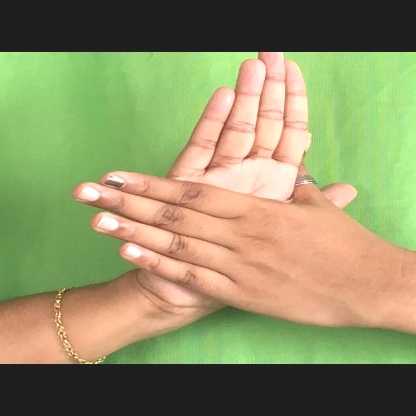
Mudra: Chakra